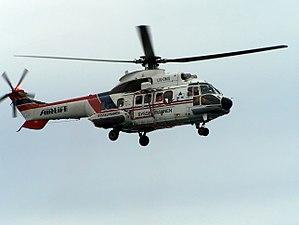
L'Aérospatiale AS332 Super Puma, renommé Airbus Helicopters H215 en 2014, est un hélicoptère de transport moyen franco-allemand destiné au marché civil et initialement conçu par la SNIAS. Directement dérivé du SA330 Puma dont il se présente comme une version agrandie et modernisée, il a donné naissance à une version encore en production fin 2017, l'EC225.